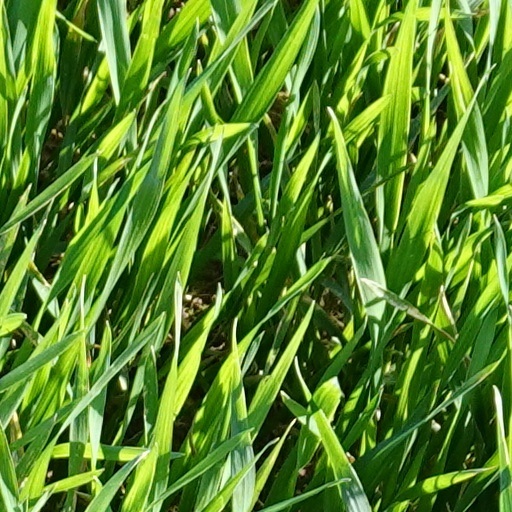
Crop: wheat